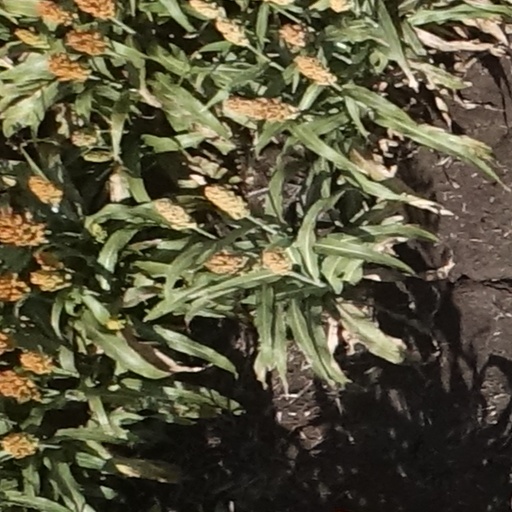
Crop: sorghum